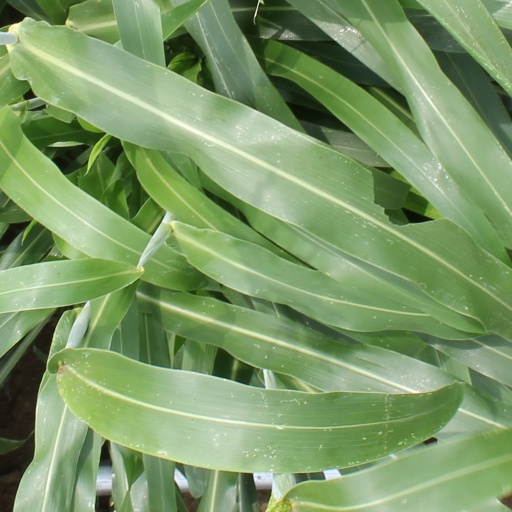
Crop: sorghum